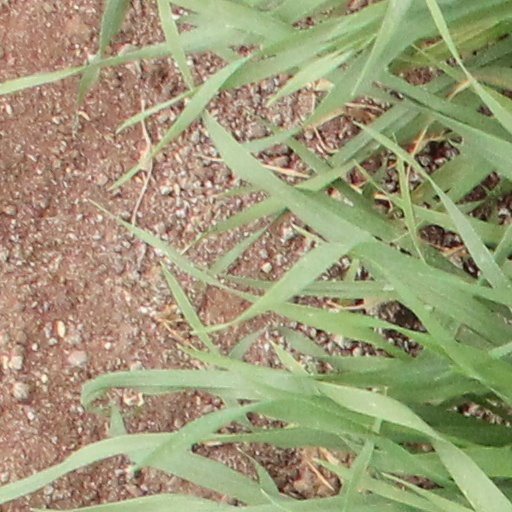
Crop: wheat